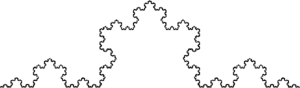
En géométrie fractale, la dimension fractale, D, est une grandeur qui a vocation à traduire la façon qu'a un ensemble fractal de remplir l'espace, à toutes les échelles. Dans le cas des fractales, elle est non entière et supérieure à la dimension topologique.